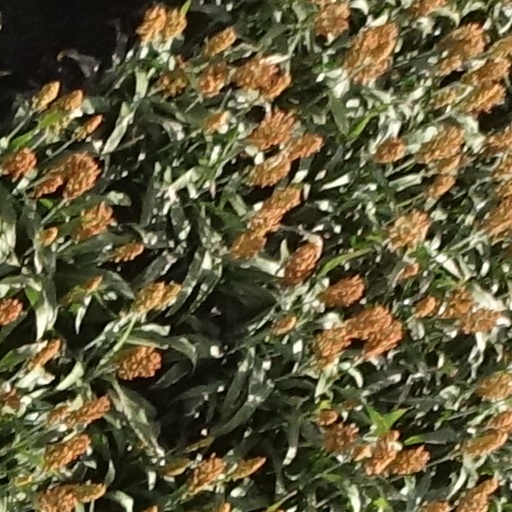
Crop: sorghum